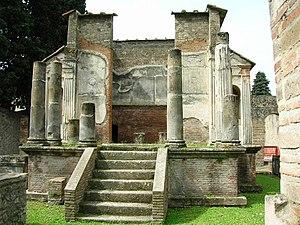
Pompéi est une ville et cité antique située en Campanie. Elle est célèbre pour avoir été ensevelie lors d'une éruption du Vésuve, volcan voisin de quelques kilomètres, au cours de l'automne 79 ap. J.-C.
Le Temple d'Isis est un temple dédié à Isis situé à Pompéi.